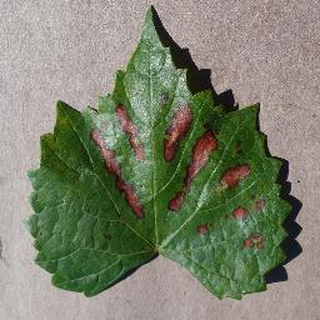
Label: grape_esca_black_measles